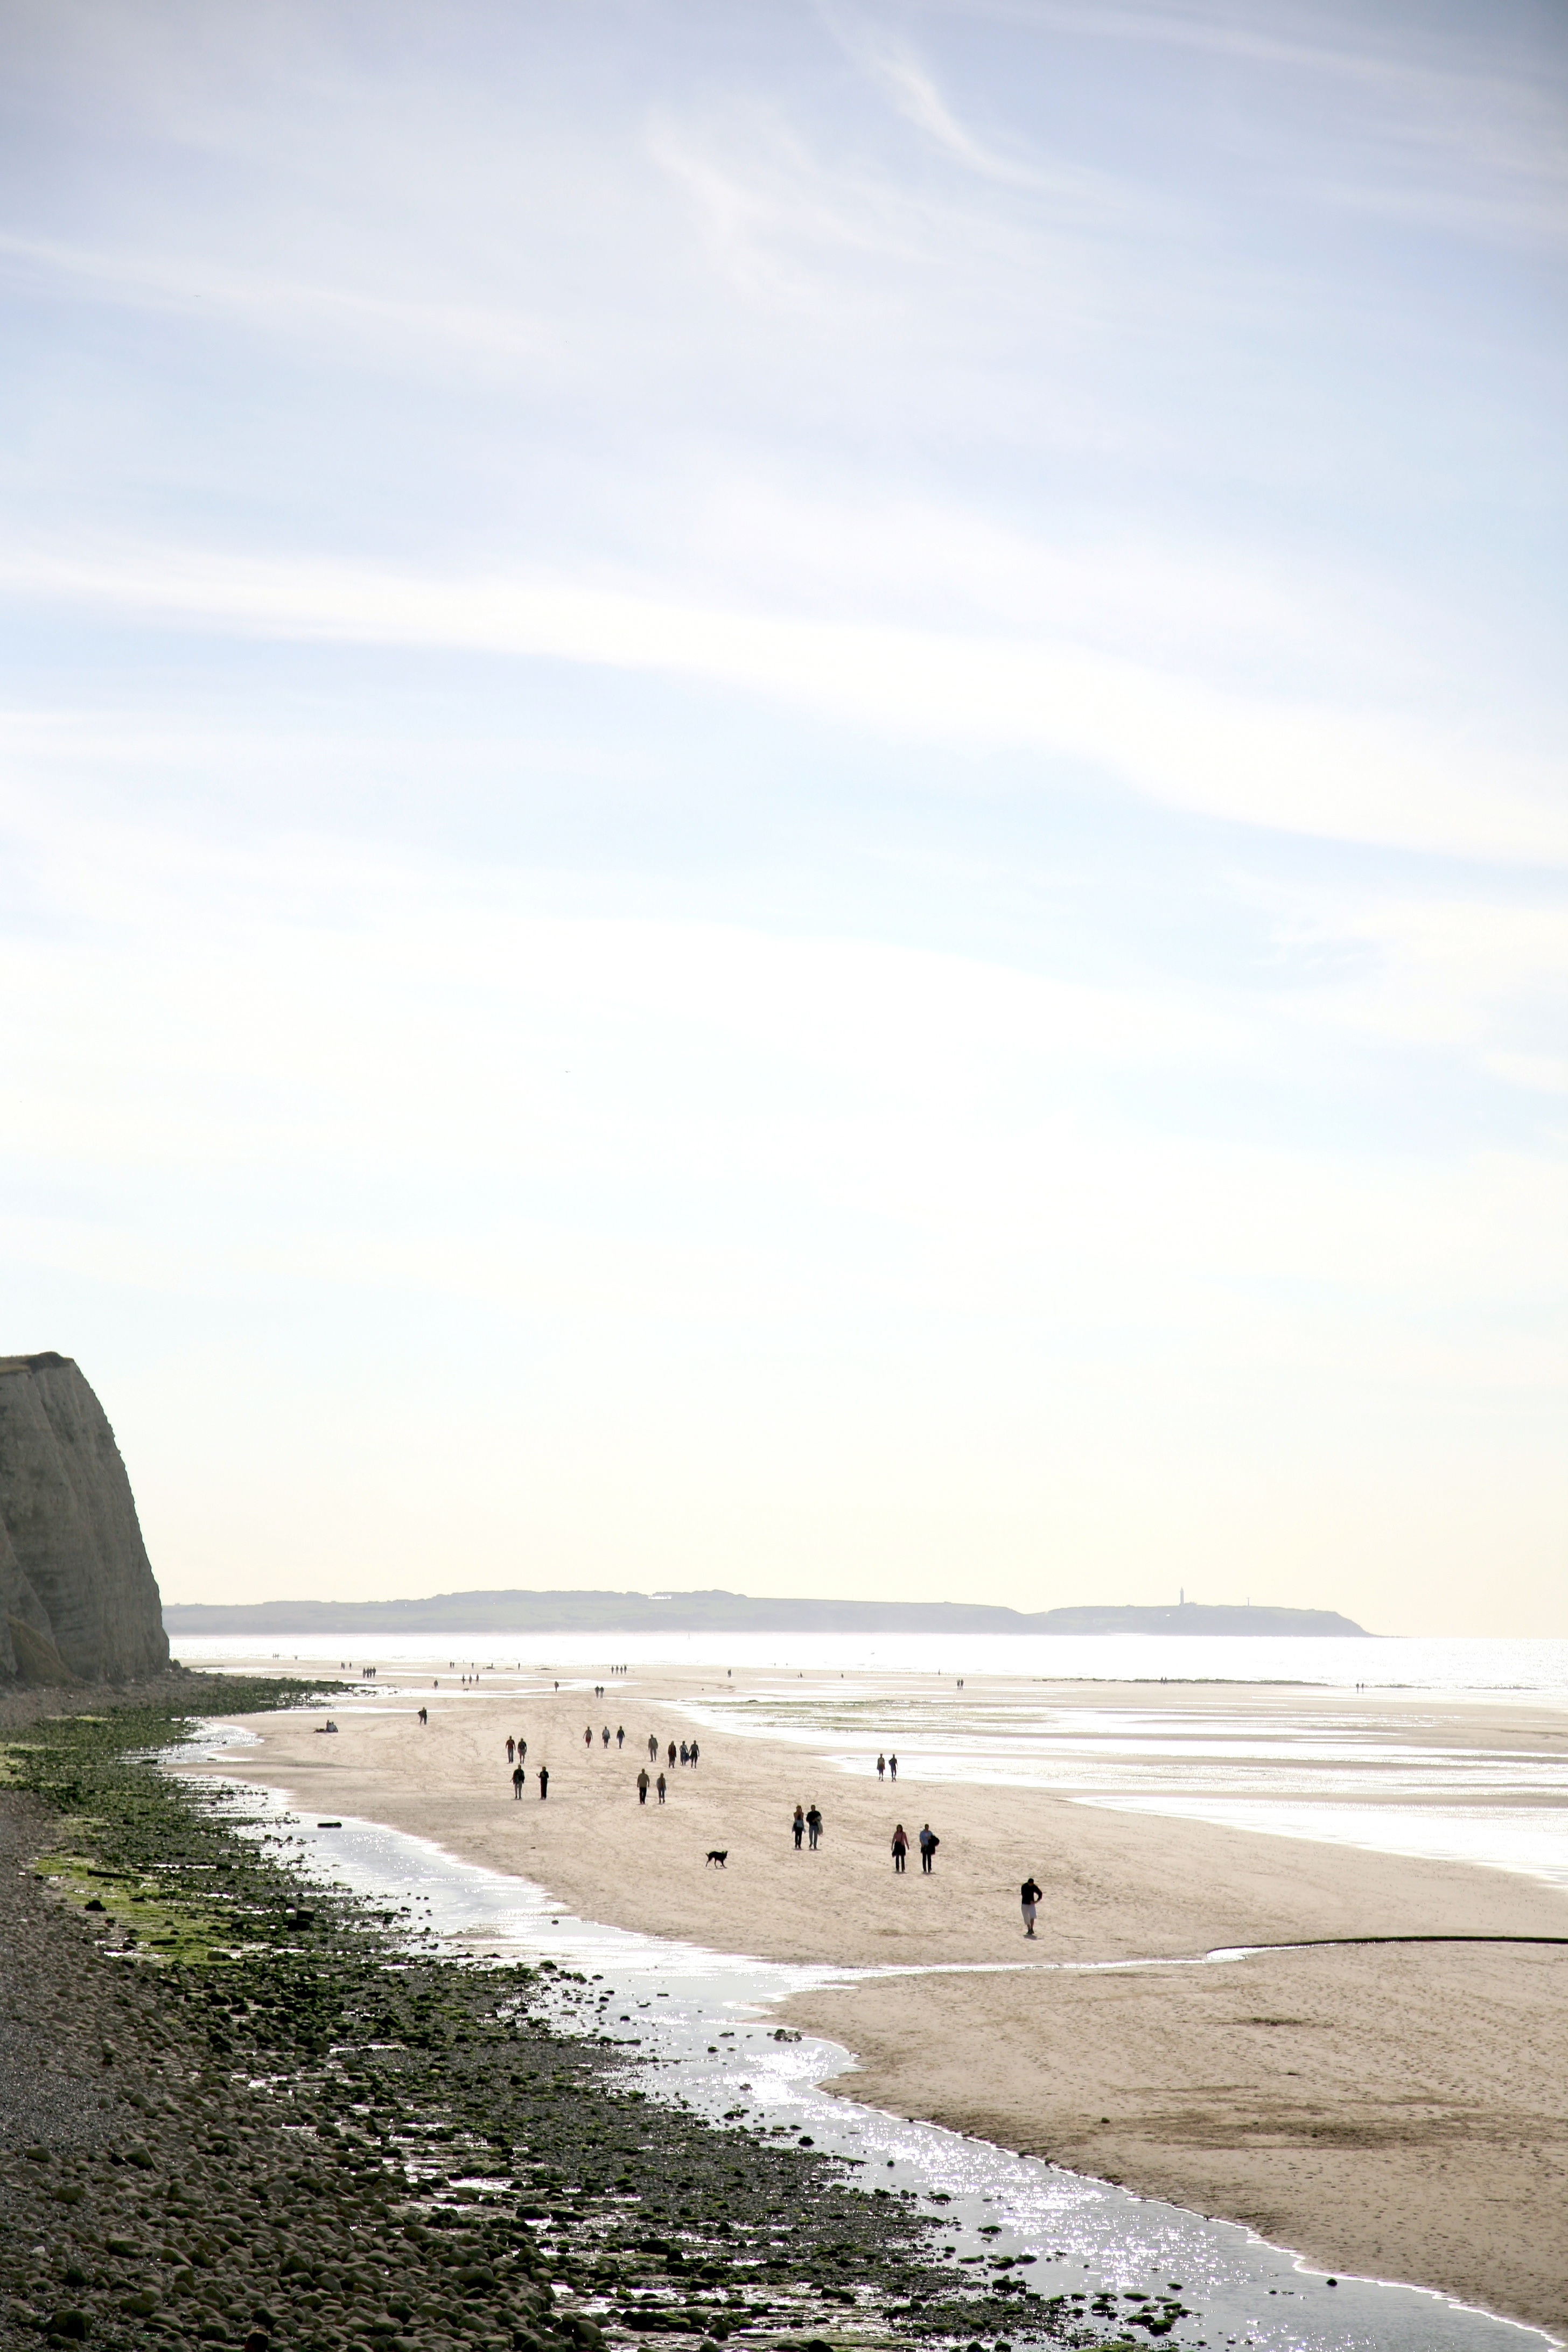
beach, sea, coast, sand, ocean, horizon, shore, wave, cliff, france, bay, material, body of water, strand, plage, zee, mer, francia, mar, playa, acantilado, frankrijk, frankreich, falaise, noordzee, merdunord, cape, nordsee, cotedopale, northsee, pasdecaials, englishchannel, capblancnez, mardelnorte, lesescalles, klif, klippe, mudflat